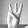
ASL letter: W